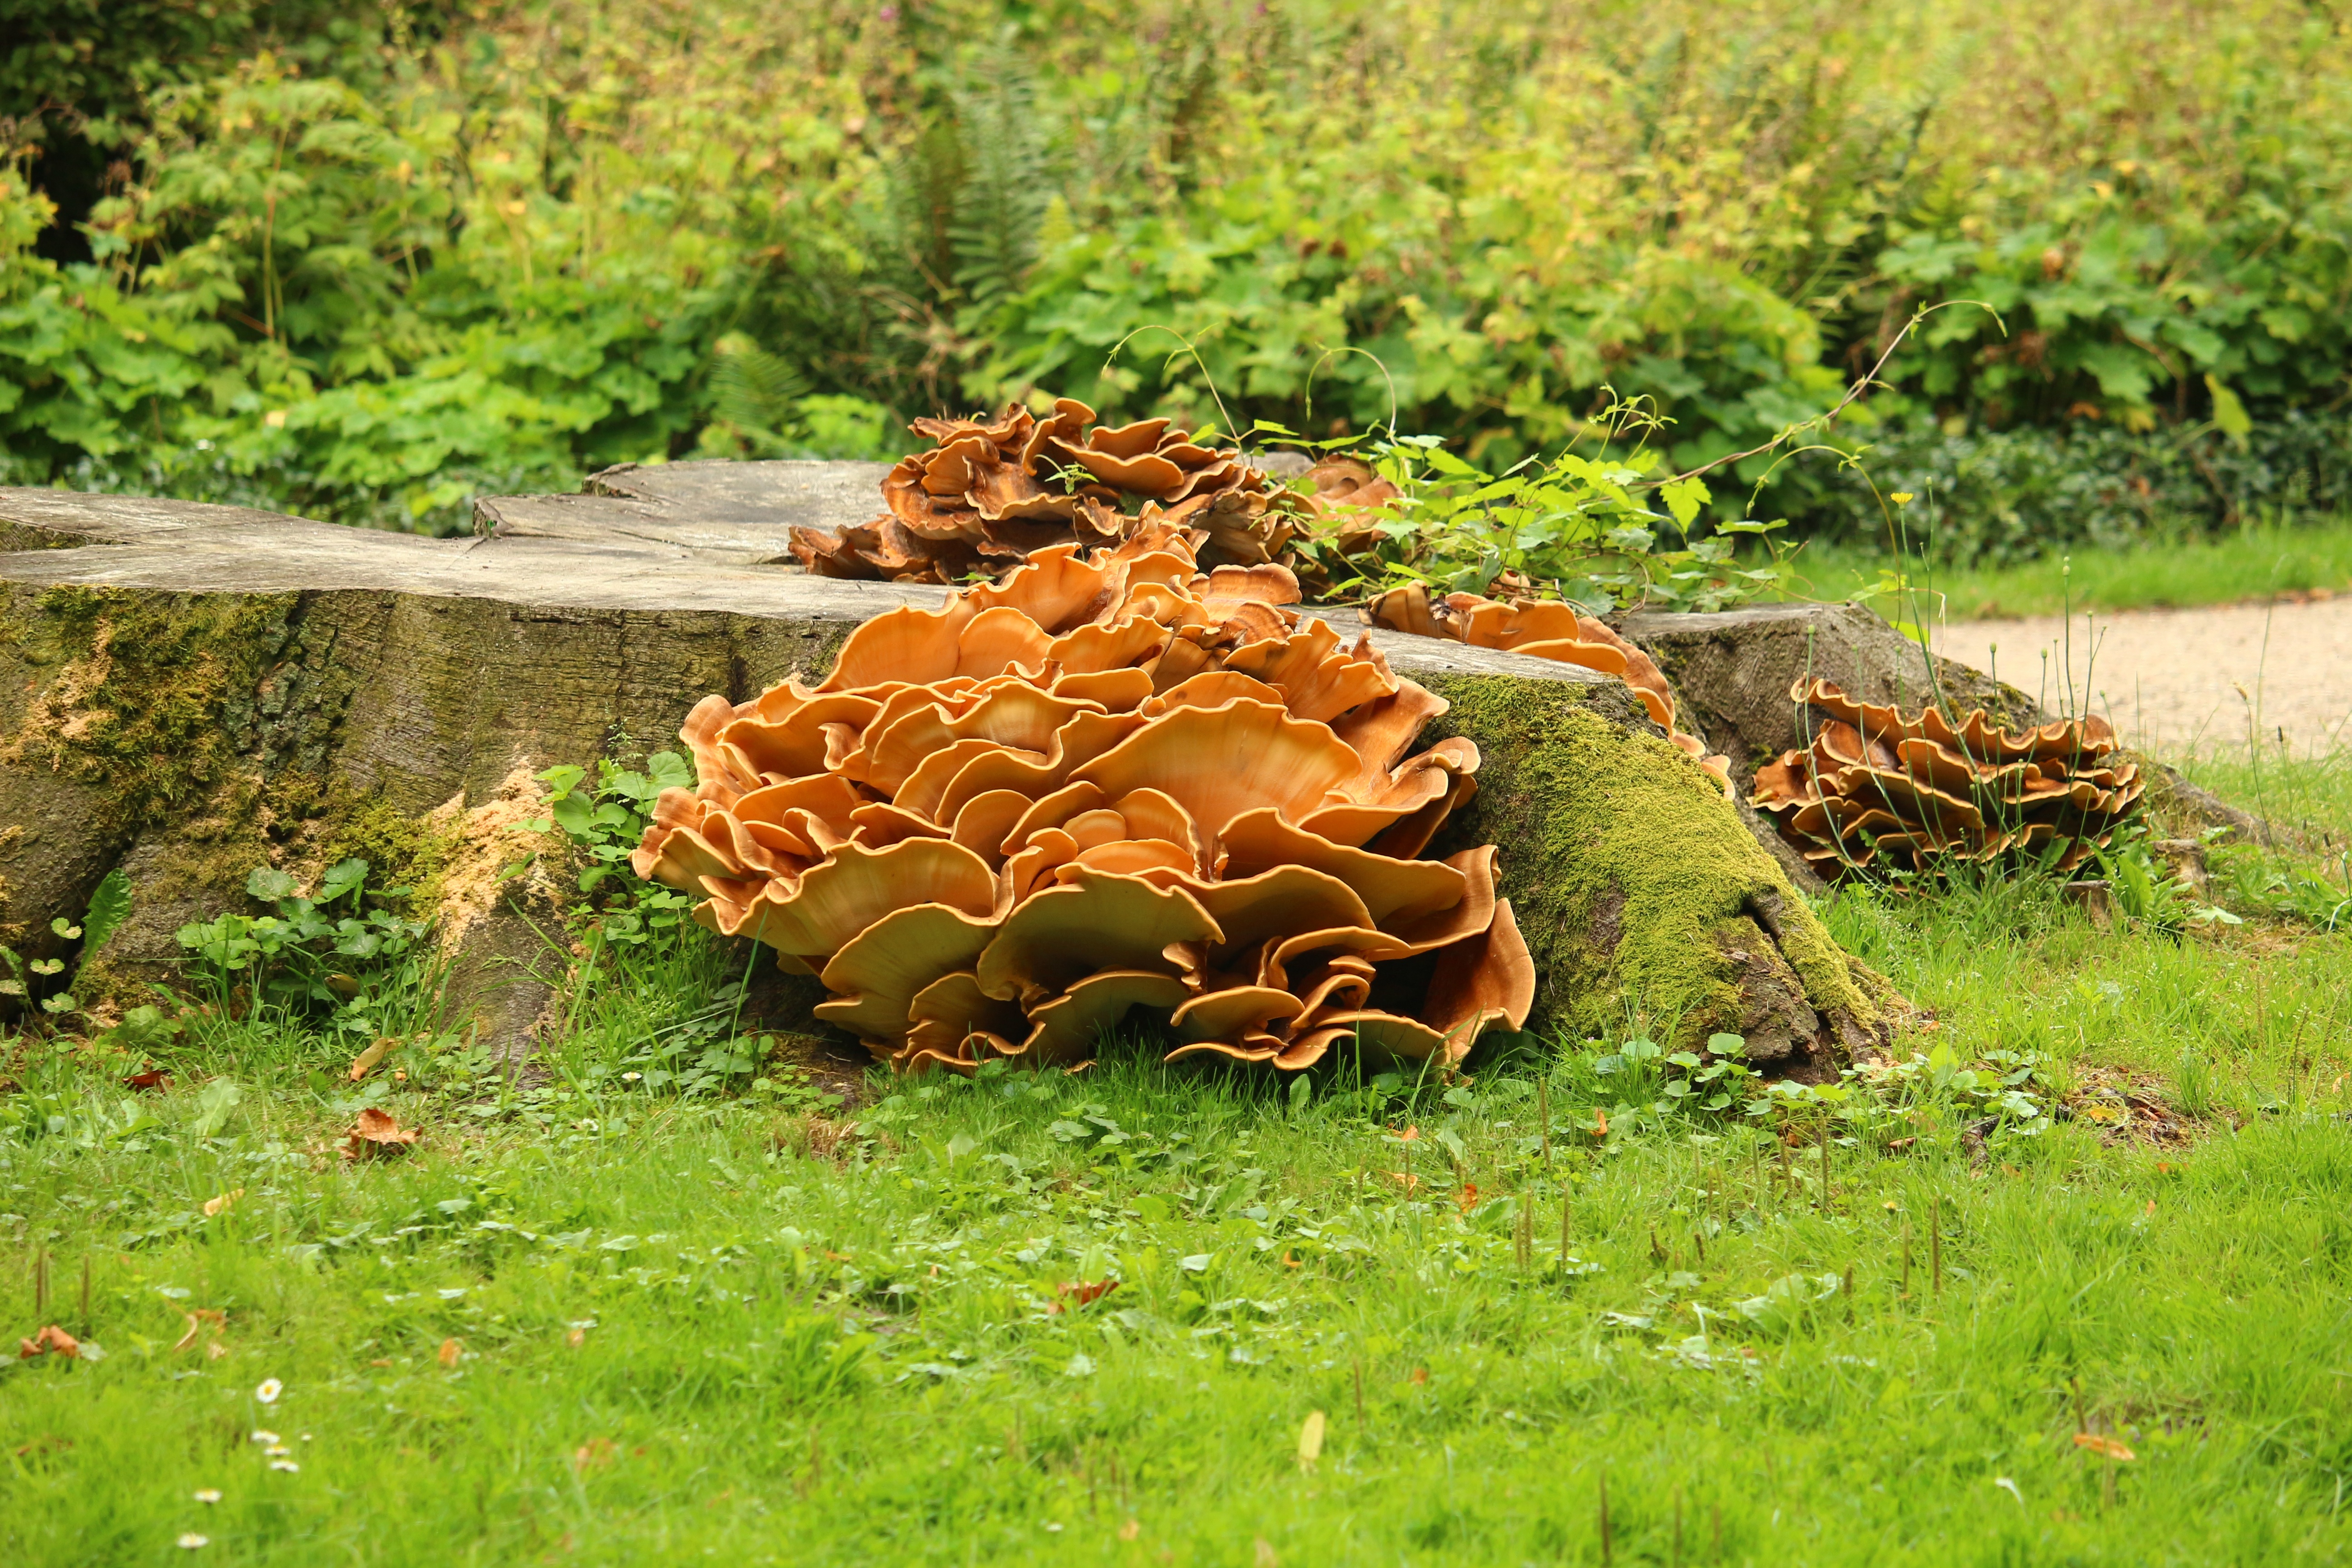
tree, nature, forest, wood, leaf, flower, autumn, park, botany, mushroom, dead tree, fungus, woodland, tree stump, habitat, edible mushroom, natural environment